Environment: real
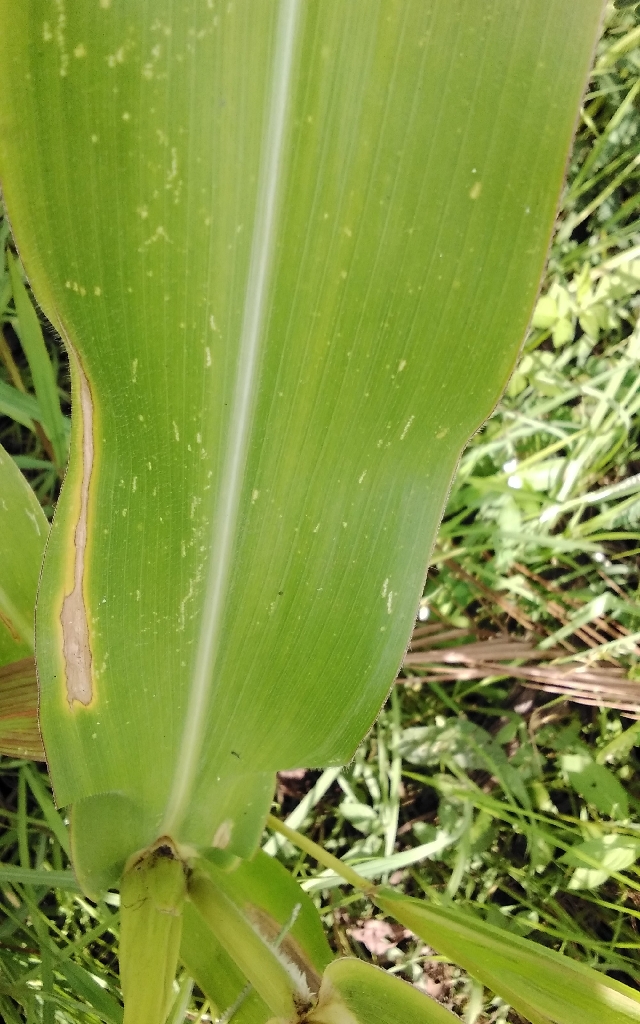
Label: northern_corn_leaf_blight